Ignacy Posadzy

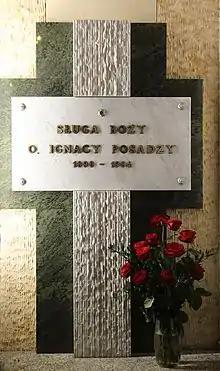
Posadzy's current resting place.

In 2007, his body was exhumed as part of the cause for his beatification. His remains are now interred in a chapel at the Society of Christ's headquarters in Poznań.